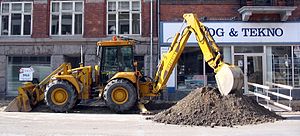
Hydrema
Hydrema 906C
En Hydrema rendegraver
Hydrema er den eneste danske producent af entreprenørmaskiner og har koncernhovedkvarter i Støvring.